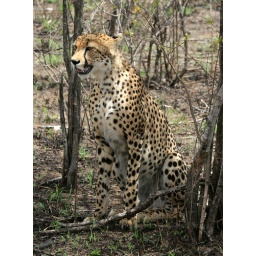
Cheetah by tree sitting